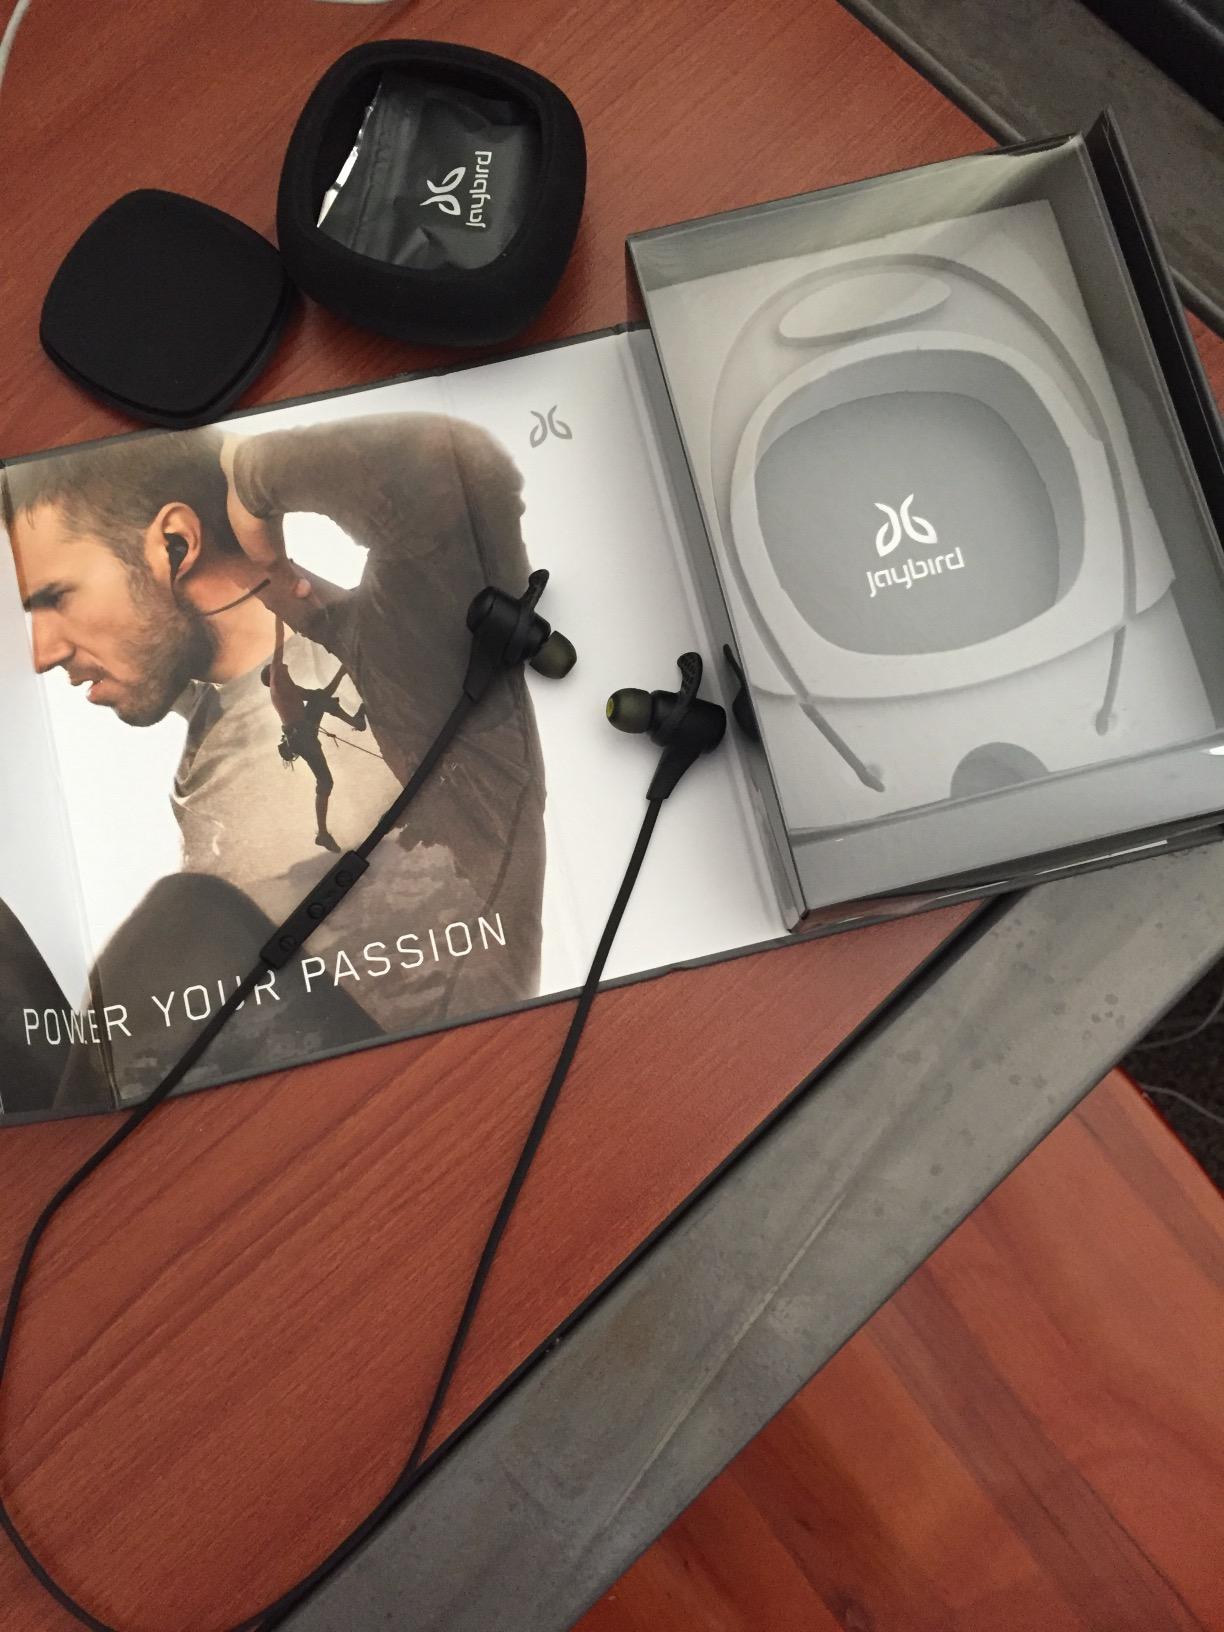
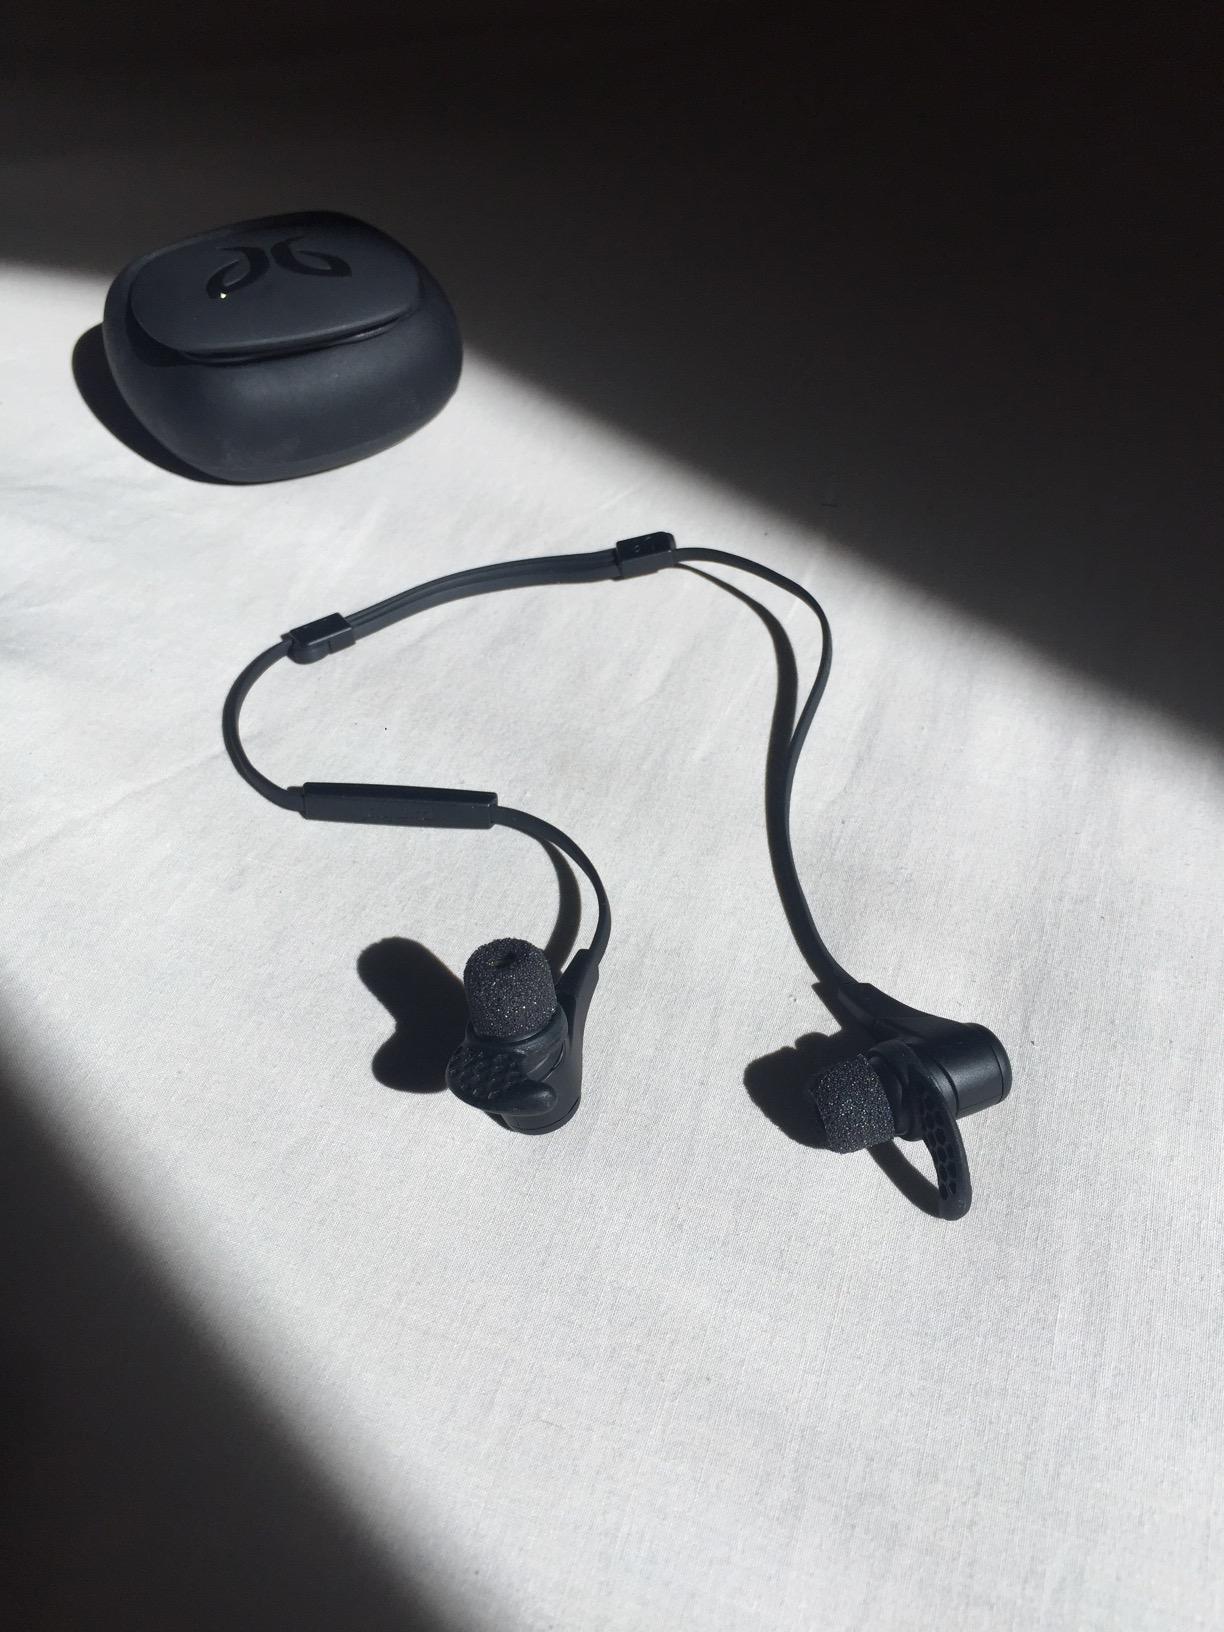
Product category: headphones
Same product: yes